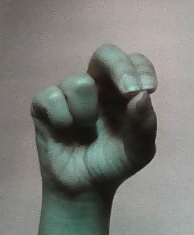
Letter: gaaf